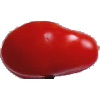
Label: Tomato 2